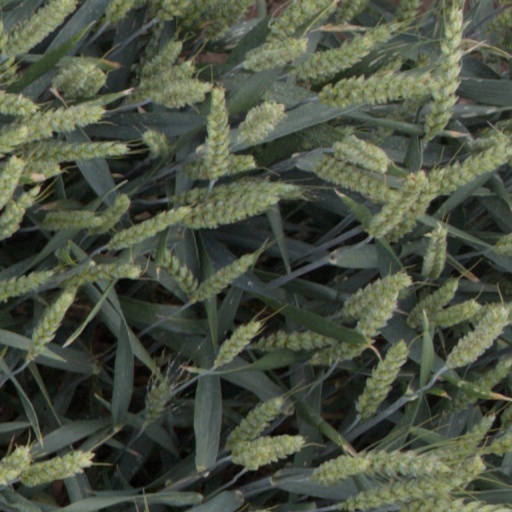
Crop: wheat